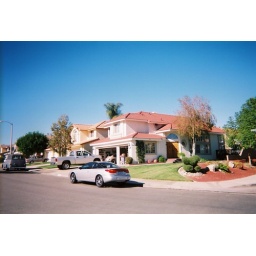
My dad's house (with my truck in the driveway!)